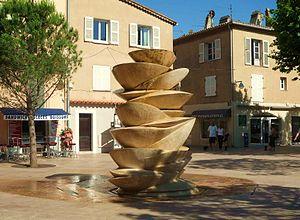
Saint-Tropez est une commune française située dans le département du Var en région Provence-Alpes-Côte d'Azur, chef-lieu du canton de Saint-Tropez.
Cet article recense les œuvres d'art dans l'espace public du Var, en France.